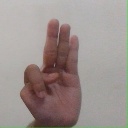
अक्षर: भ